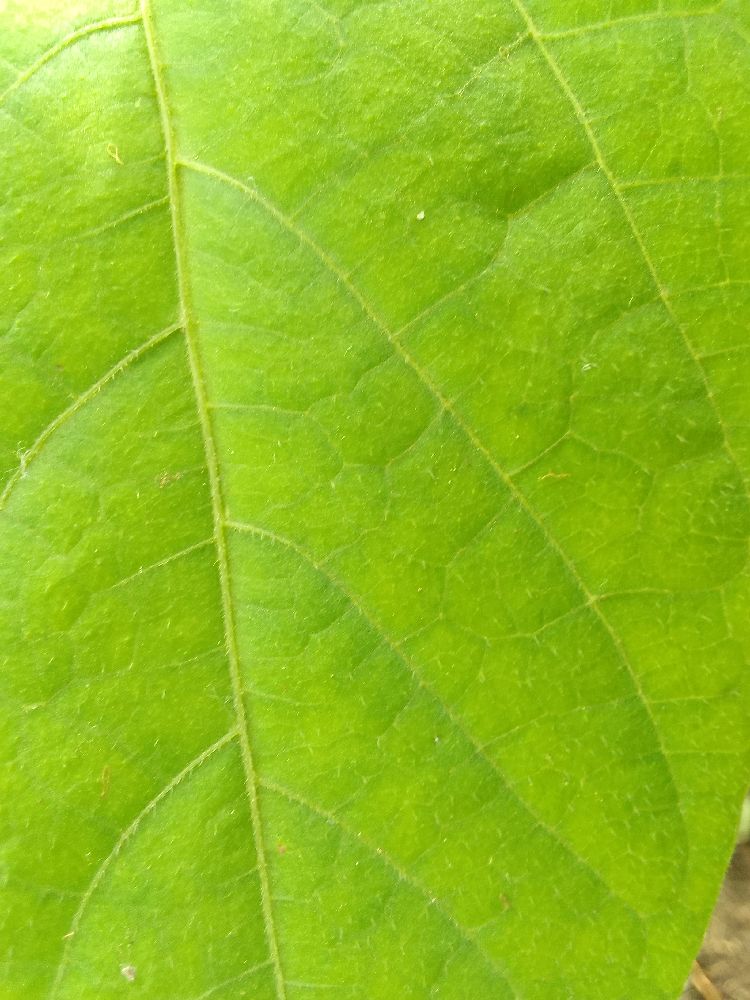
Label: healthy